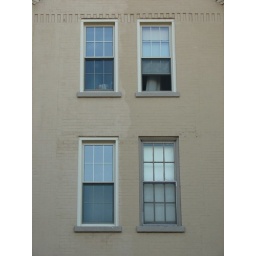
on marion street in oak park, july of 2007. the historic window has so much more character!